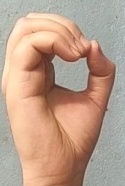
ASL sign: O